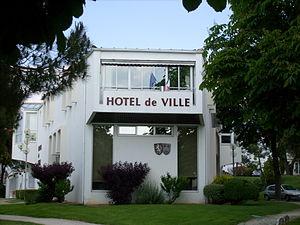
L'hôtel de ville de Saint-Palais sur mer
Saint-Palais-sur-Mer est une commune du Sud-Ouest de la France, située dans le département de la Charente-Maritime, en région Nouvelle-Aquitaine. Ses habitants sont appelés les Saint-Palaisiens et les Saint-Palaisiennes.